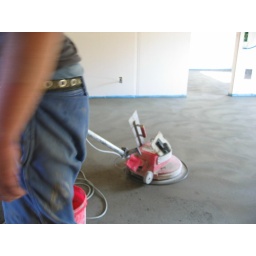
The entire floor covering the house was cemented in one day